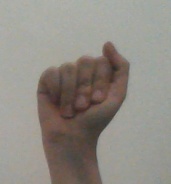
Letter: saad